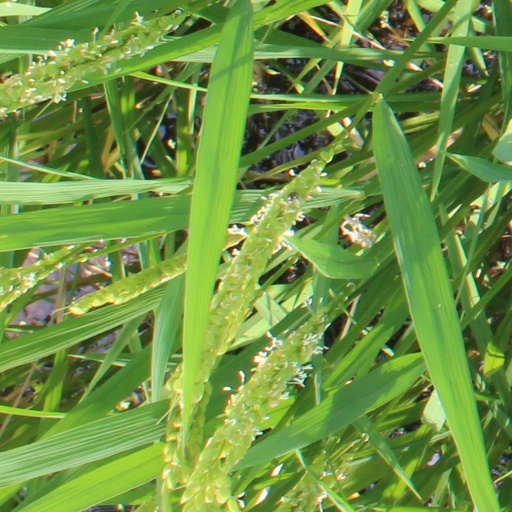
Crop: rice